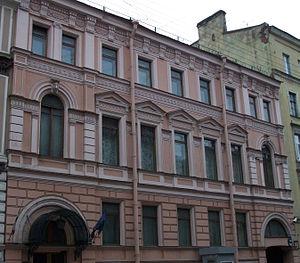
Ceci est une liste des représentations diplomatiques en Russie. En tant que plus grand pays du monde, membre permanent du Conseil de sécurité des Nations Unies, puissance régionale en Europe et en Asie et principal État successeur de l'Union soviétique, la Fédération de Russie accueille une importante communauté diplomatique dans sa capitale, Moscou. Moscou abrite 148 ambassades, de nombreux pays ont également des consulats généraux et des consulats dans tout le pays.